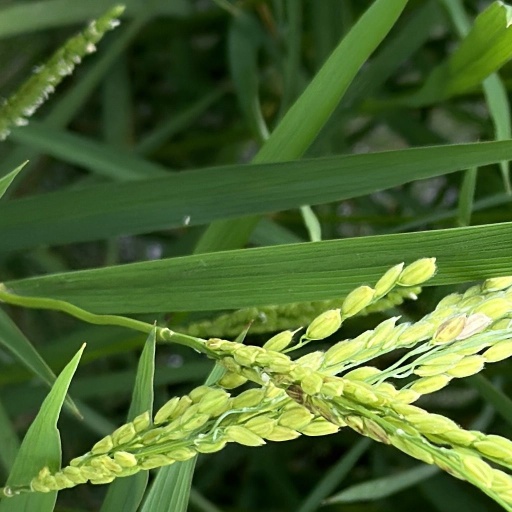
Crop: rice